Mary Turnbull

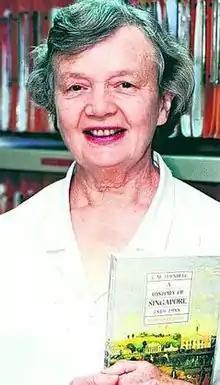

Constance Mary Turnbull (9 February 1927 – 5 September 2008) was a British historian known for her work on Southeast Asian history, in particular on the history of Singapore. Her expertise on Singapore history and citations from her book "The Straits Settlements" was instrumental to the case presented by the Singapore legal team to the International Court of Justice, in claiming sovereignty over Pedra Branca in 2008.